Clube Atlético Mineiro in international club football

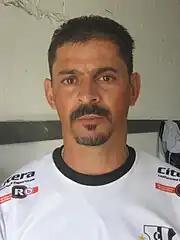
A man with tanned light skin, brown eyes, short dark hair and a black Van Dyke, wearing a white shirt with a black-lined collar.

As champion of the 1997 edition, the club qualified for the 1998 Copa CONMEBOL. Atlético eliminated Paraguayan side Cerro Corá on penalties in the first round, and Bolivia's Jorge Wilstermann in the quarterfinals with a 4–1 aggregate score. In the semi-finals, Atlético faced Rosario Central for a third time in continental football, and was eliminated after a 1–1 draw at the Gigante de Arroyito and a 1–0 defeat at home. It was the last time the club participated in the Copa CONMEBOL, as the competition's final edition was played in 1999, and Atlético did not qualify.